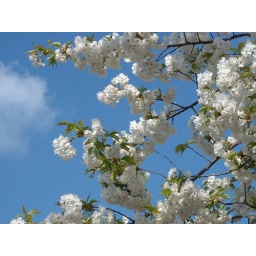
White tree blossom against a blue sky.